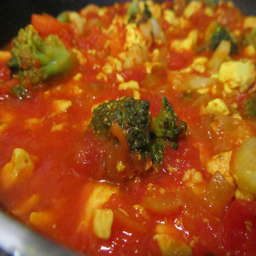
a bowl of sauce that has broccoli in it
Vegetables like broccoli and tomatoes in a sauce.
Red sauce containing pieces of broccoli and other vegetables.
A pizza covered in sauce and toppings with cheese.
A healthy salsa sauce with many vegetables including broccoli.